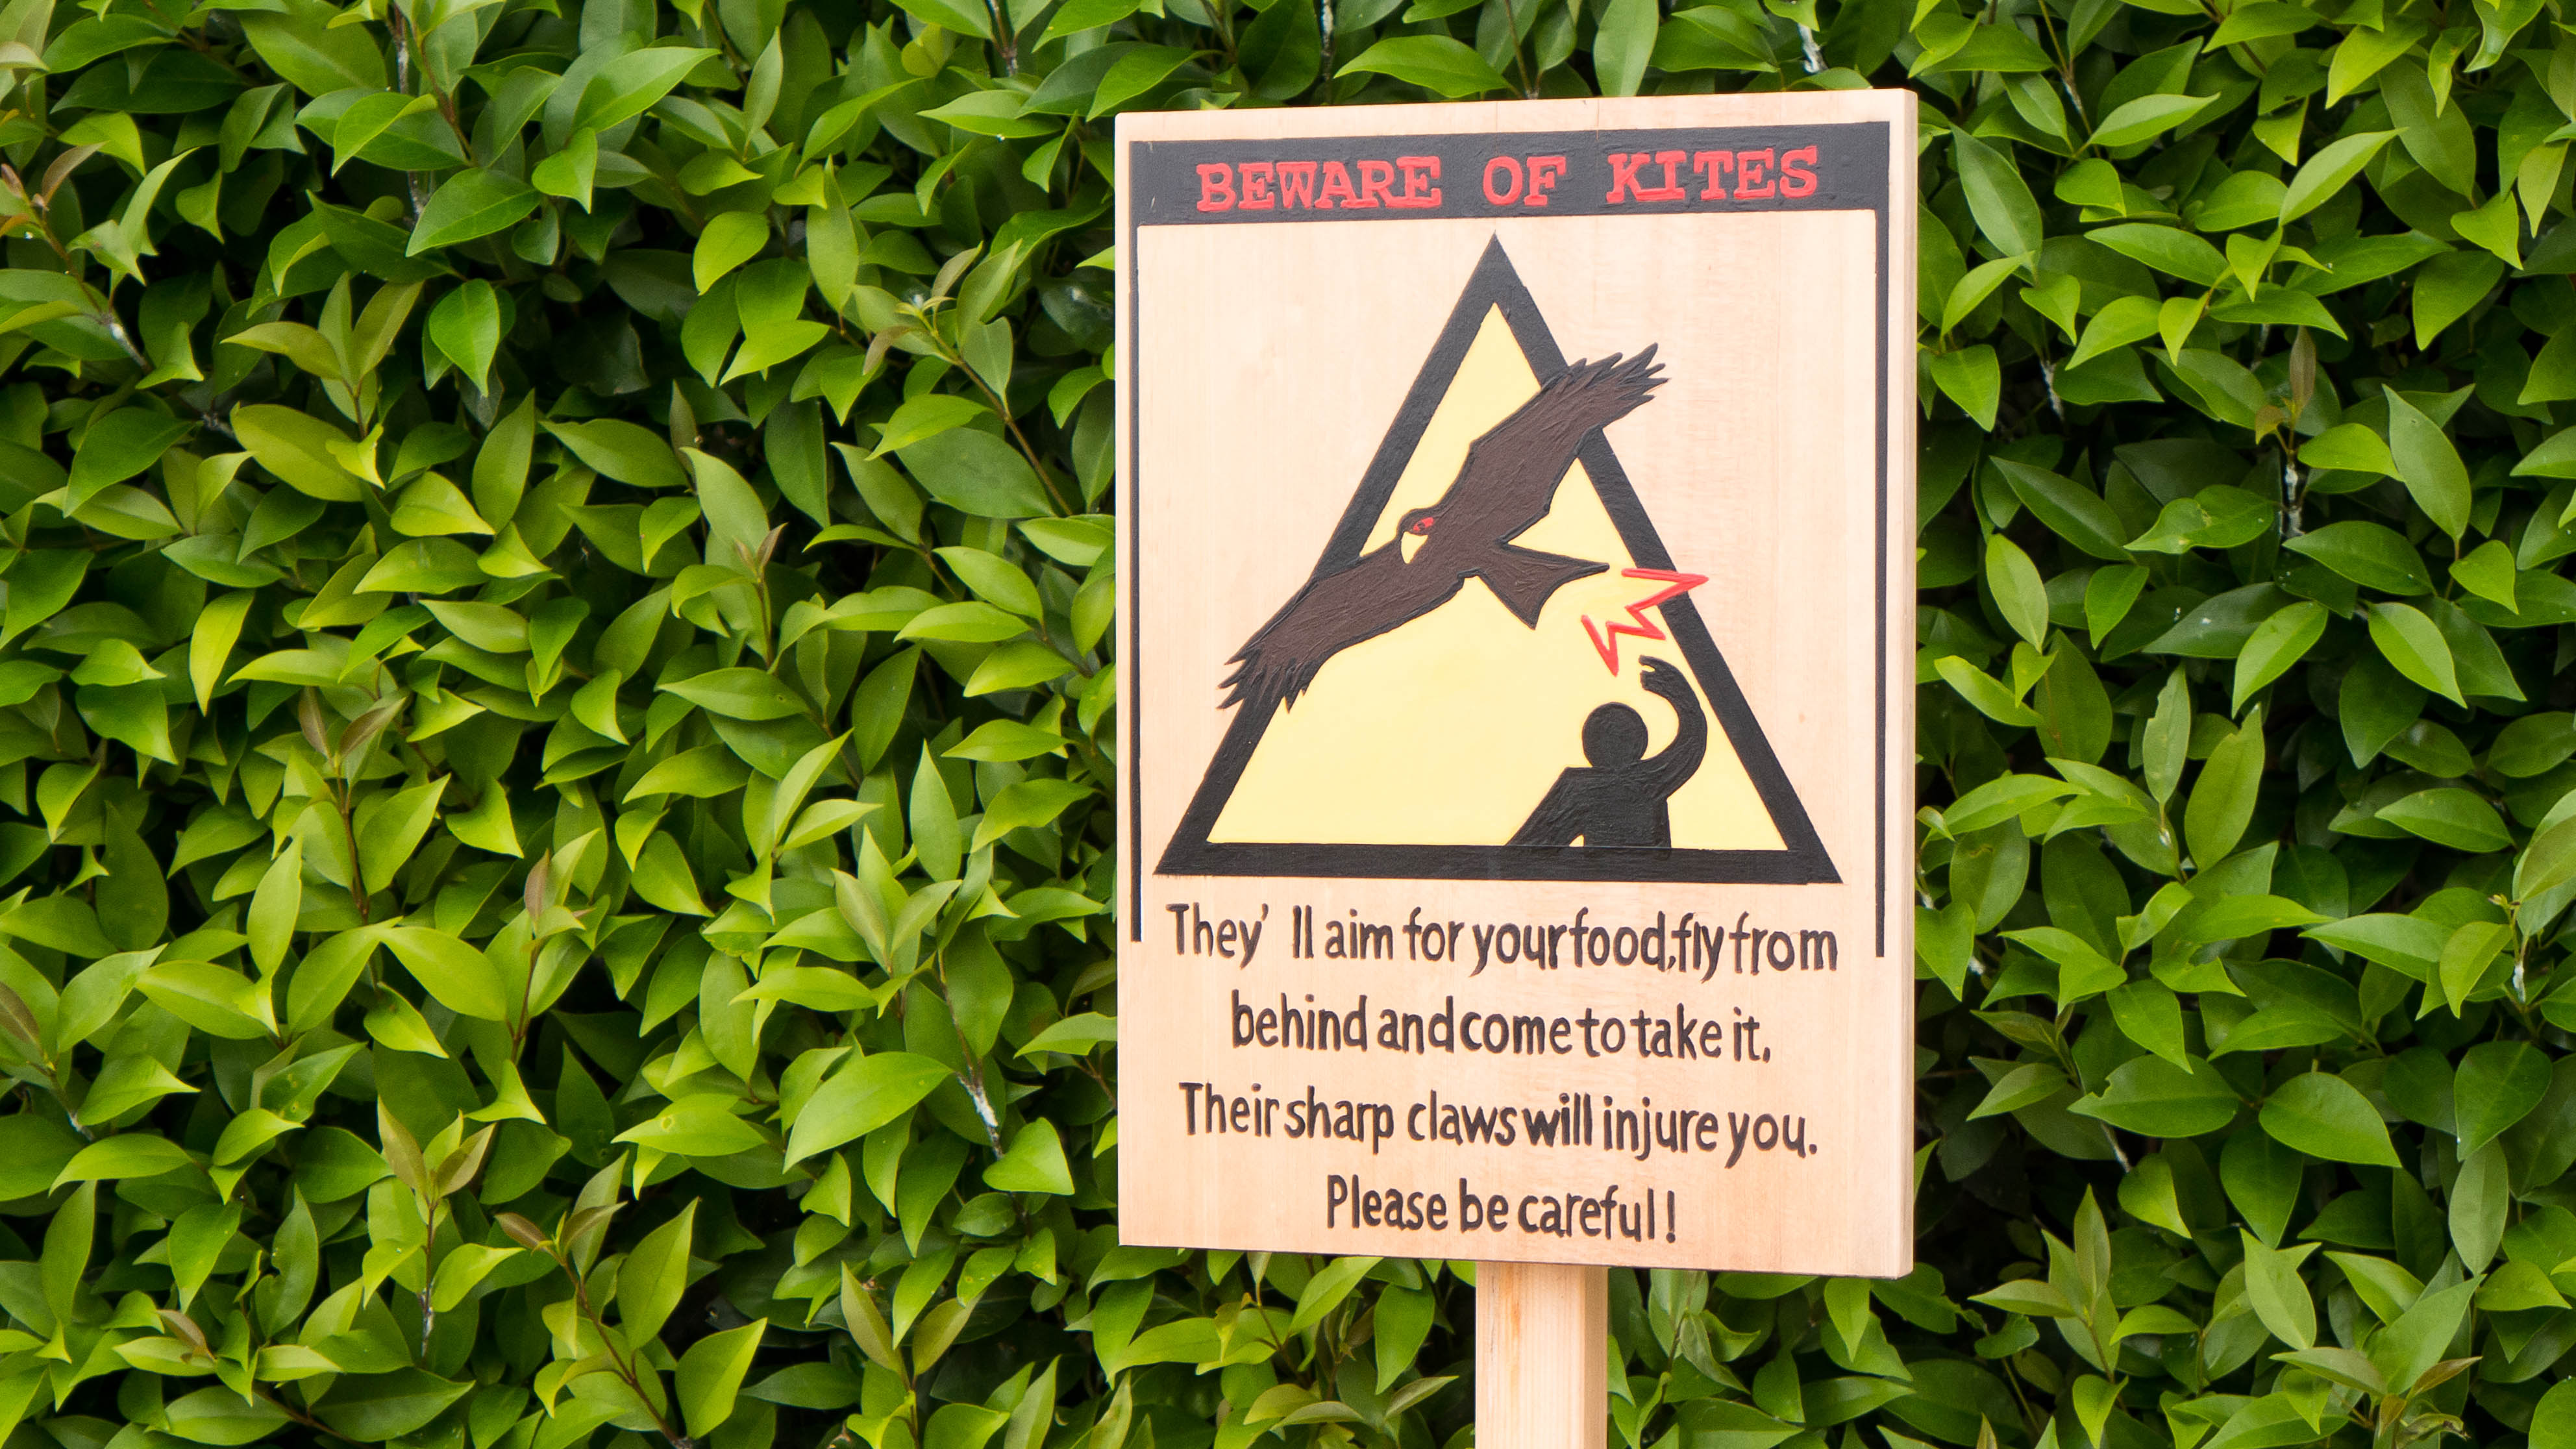
tree, grass, plant, lawn, leaf, flower, green, soil, botany, garden, japan, flora, 2014, shrub, kamakura, lumix, panasonic, dmc, lx7, panasoniclumixdmclx7, kanagawaprefecture